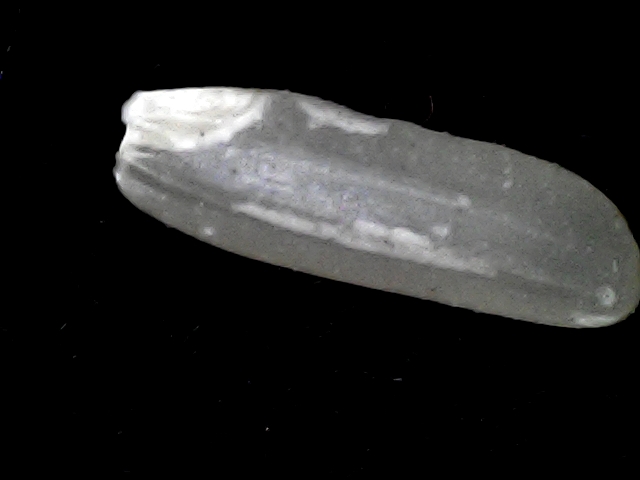
Rice variety: BD87